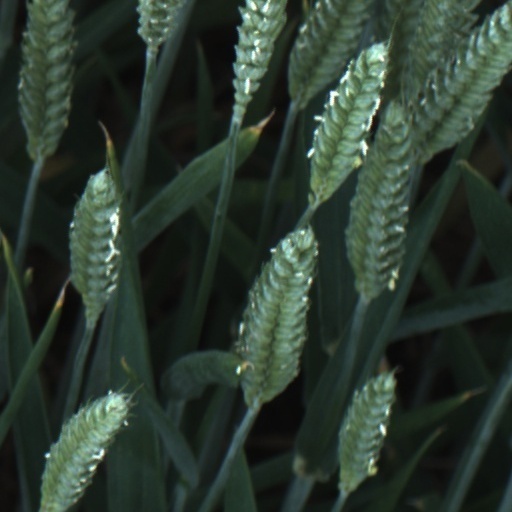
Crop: wheat